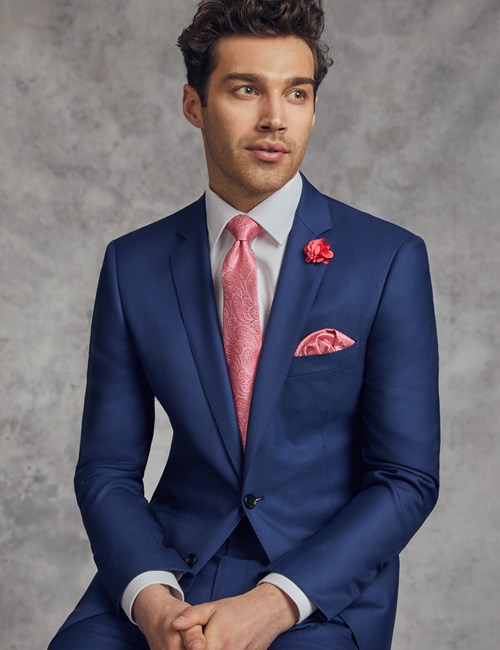
Gender: men